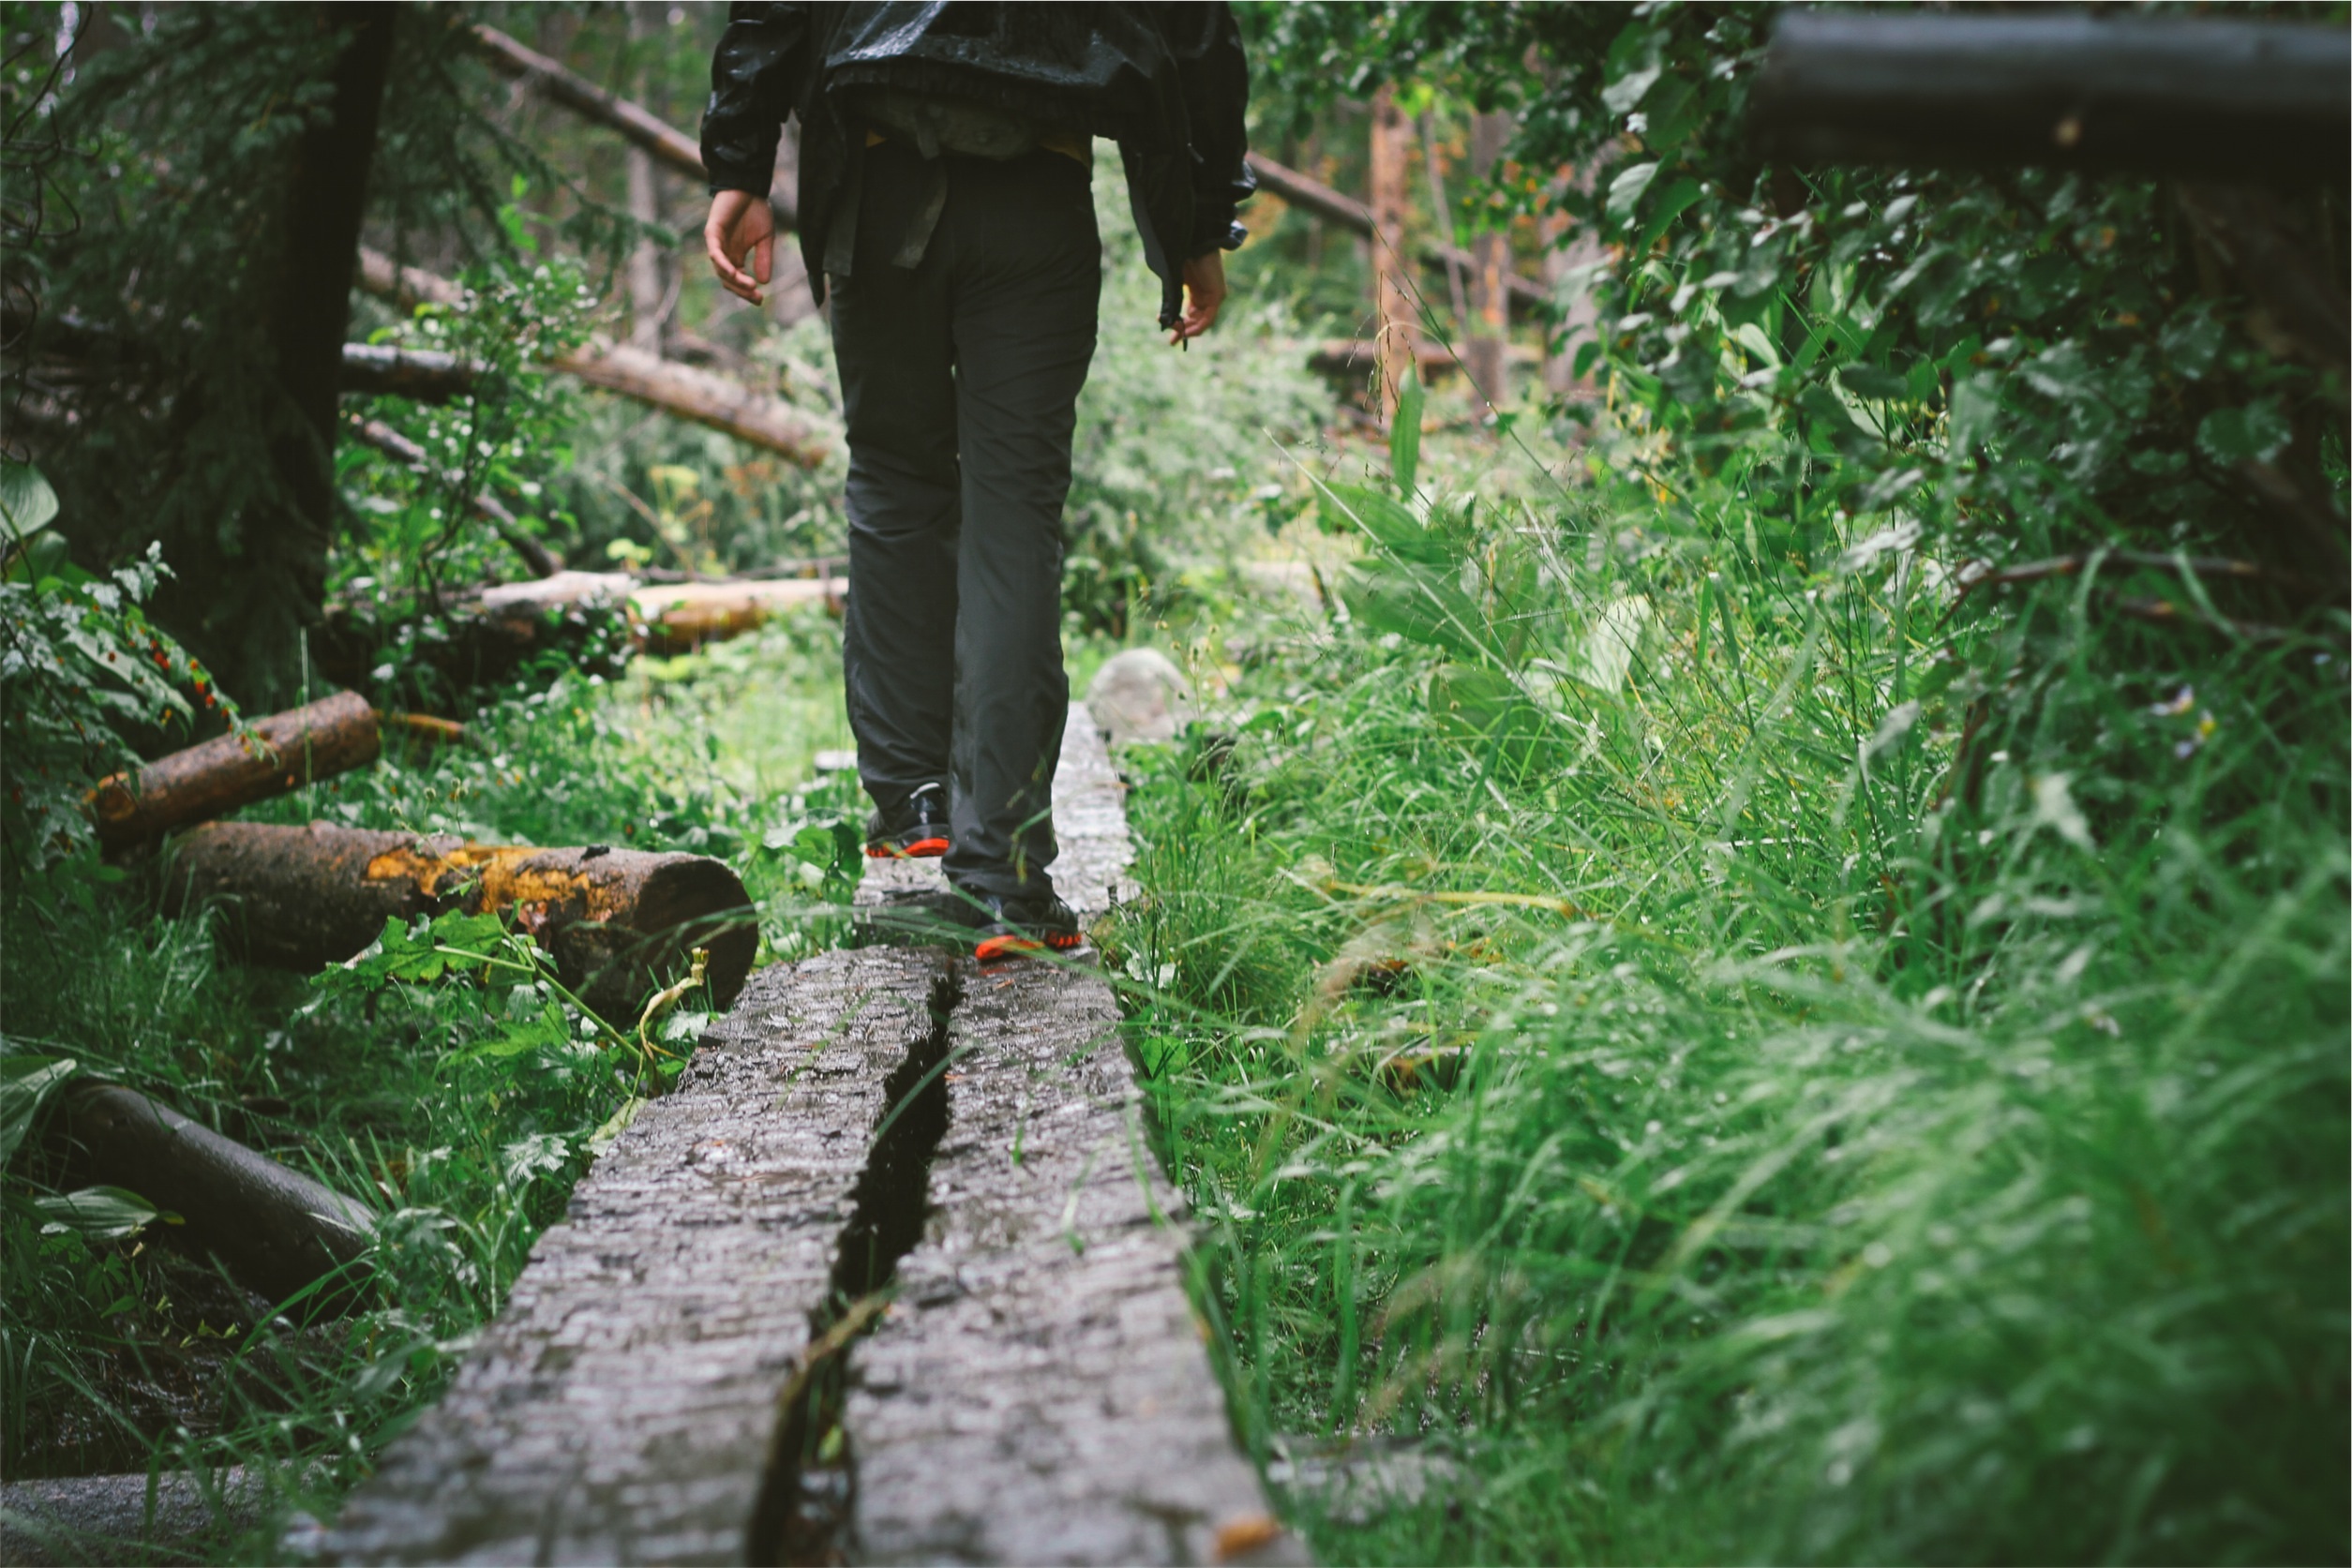
tree, nature, forest, grass, walking, fence, people, wood, trail, lawn, leaf, green, jungle, soil, garden, plants, pants, shoes, logs, rainforest, planks